Miguel de Unamuno

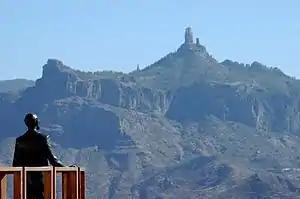
Balcón de Unamuno, Artenara, Spain

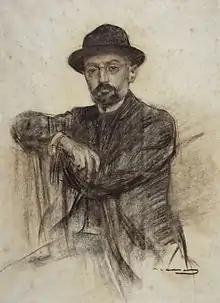
Unamuno seen by Ramon Casas (MNAC)

Unamuno's philosophy was not systematic but rather a negation of all systems and an affirmation of faith "in itself." He developed intellectually under the influence of rationalism and positivism, but during his youth he wrote articles that clearly show his sympathy for socialism and his great concern for the situation in which he found Spain at the time. An important concept for Unamuno was "intrahistoria". He thought that history could best be understood by looking at the small histories of anonymous people, rather than by focusing on major events such as wars and political pacts. Some authors relativize the importance of "intrahistoria" in his thinking. Those authors say that more than a clear concept, it is an ambiguous metaphor. The term first appears in the essay "En torno al casticismo" (1895), but Unamuno leaves it soon.